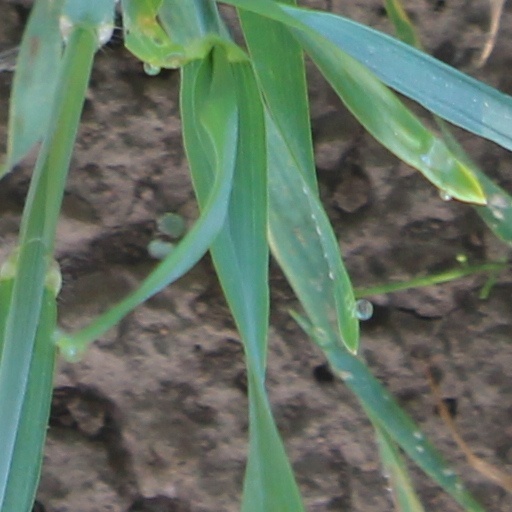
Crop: wheat